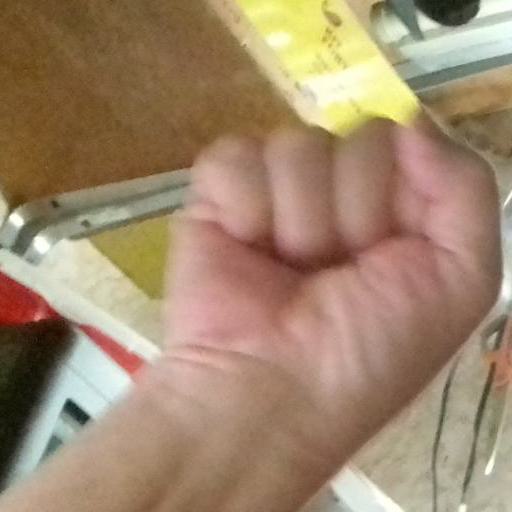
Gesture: fist